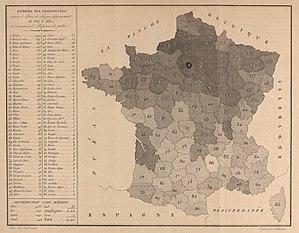
Alexandre Jean-Baptiste Parent du Châtelet est un médecin hygiéniste français né le 29 septembre 1790 à Paris et mort le 7 mars 1836 à Paris, en l'hôtel d'Hesselin.
L’histoire de la prostitution en France présente des similitudes avec l'histoire de la prostitution dans d'autres pays d'Europe, à savoir une succession de périodes de tolérance et de répression, avec toutefois des particularités telles qu'une relativement longue période de tolérance des lupanars.
La prostitution est l'activité consistant à fournir un service sexuel contre une rémunération. En France, l'exercice de la prostitution et le racolage sont permis mais l'achat de services sexuels est illégal et réprimé depuis la loi du 13 avril 2016, par laquelle la France rejoint le modèle dit de « pénalisation des clients », souvent désigné comme étant « néo-abolitionniste ». Ayant fait l'objet d'une question prioritaire de constitutionnalité, cette loi a été déclarée conforme à la Constitution française par le Conseil constitutionnel le 1ᵉʳ février 2019. Le proxénétisme et les maisons closes ont été interdits soixante-dix ans plus tôt, par la loi Marthe Richard du 13 avril 1946.
Une carte choroplèthe est une carte thématique où les régions sont colorées ou remplies d'un motif qui montre une mesure statistique, tels la densité de population ou le revenu par habitant. Ce type de carte facilite la comparaison d'une mesure statistique d'une région à l'autre ou montre la variabilité de celle-ci pour une région donnée.